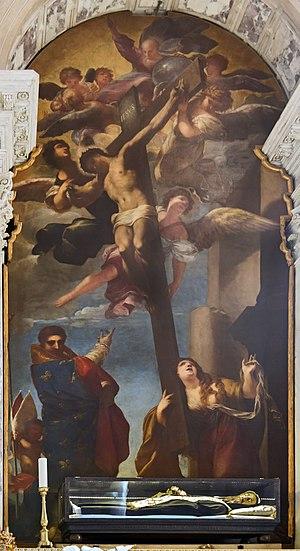
Pietro Liberi ou Pietro Libertino Liberi est un peintre italien baroque du XVIIᵉ siècle qui fut actif principalement à Venise et en Vénétie.
La basilique des Saints Jean et Paul est l'un des édifices médiévaux religieux les plus imposants de Venise. Il fait figure de Panthéon de la Sérénissime en raison du grand nombre de doges et d’autres personnages importants qui y furent enterrés à partir du XIIIᵉ siècle. L’église est située sur le campo du même nom dans le sestiere de Castello.